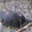
Label: shrew